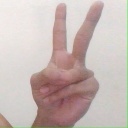
अक्षर: क